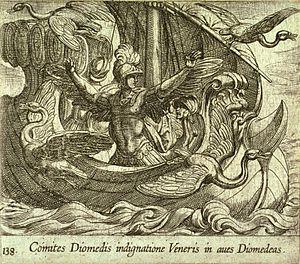
Acmon et les hommes de Diomède changés en oiseau par la colère de Vénus. Gravure d'Antonio Tempesta pour le livre XIV des Métamorphoses d'Ovide, XVIIe siècle. 10,3 x 11,7 cm.
Dans la mythologie grecque, Acmon, originaire de la cité de Pleuron, est un compagnon de Diomède.